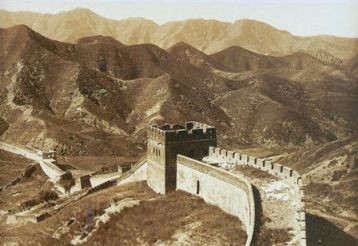
Landmark: Great Wall of China